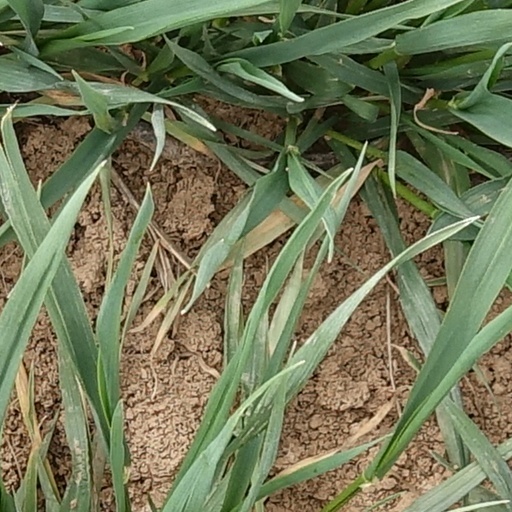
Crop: wheat